Uncharacterized protein C15orf32

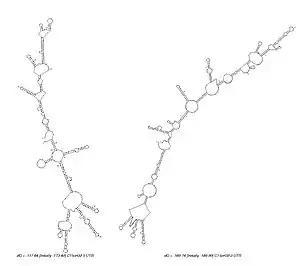
Possible secondary structures of the 5' and 3' UTR C15orf32 mRNA, predicted by mfold

Possible secondary structures of the 5' and 3' untranslated region in C15orf32 mRNA is given to the left and was predicted by mfold. It is mostly linear, with a number of small stem-loops. According to TargetScan, sites targeted by miRNA families miR-193a-5p and miR-365-3p within the 3' UTR are broadly conserved among vertebrates.